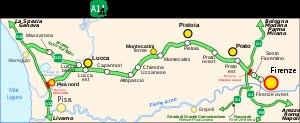
L'autoroute italienne A11, située intégralement sur le territoire de la région de Toscane, autoroute dite de Florence à la mer, est historiquement la seconde autoroute italienne construite sous le régime fasciste après l'Autoroute des Lacs entre 1928 et 1932.